Max Stuart

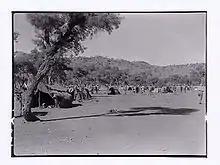
Jay Creek in 1947

Stuart was born at Jay Creek in the MacDonnell Ranges, 45 kilometres west of Alice Springs in the Northern Territory, probably in 1932. It was a government settlement which for a time in the late 1920s and early 1930s included 45 children from a home named "The Bungalow" (37 of whom were under the age of 12) who were all temporarily housed in a corrugated shed, with a superintendent and matron housed separately in two tents. Jay Creek was home to the Western Arrernte people. In 1937, Jay Creek was declared one of three permanent camps or reserves for the Alice Springs Indigenous population. It was intended as a buffer between the semi-nomadic people living in far western regions and the more sophisticated inhabitants of Alice Springs and environs, in particular for the non-working, aged and infirm around Alice Springs.